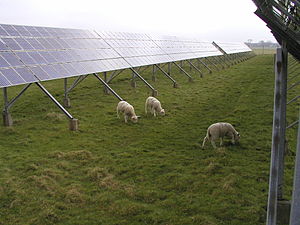
Pelvorm / Galleri
Pelvorm er en marskø i det nordlige Tyskland under Kreis Nordfriesland i delstaten Slesvig-Holsten. På den 37 km² store ø i Sydslesvig bor cirka 1.100 mennesker. Øen ligger cirka 1 meter under havniveau og er sikret med et cirka 8 meter høj dige.